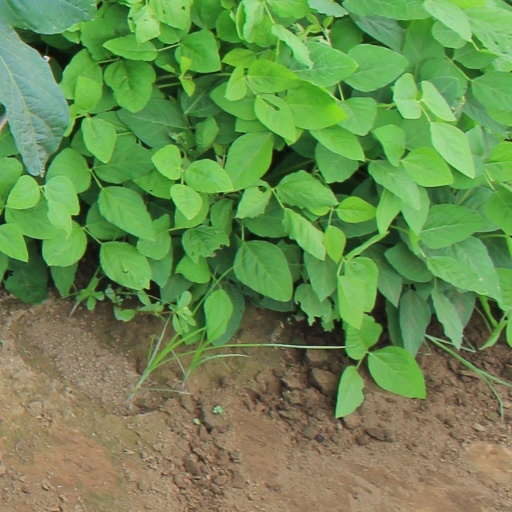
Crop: soybean